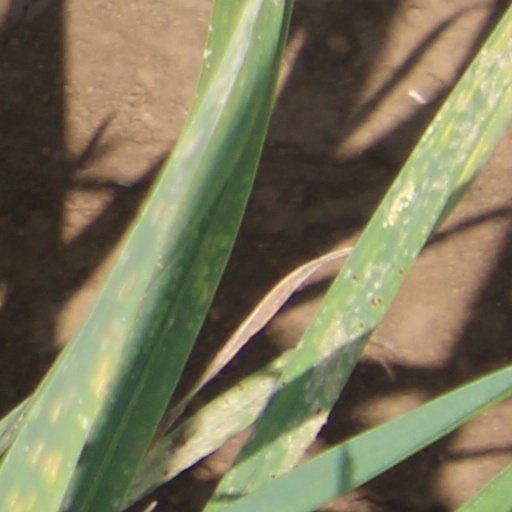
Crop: wheat